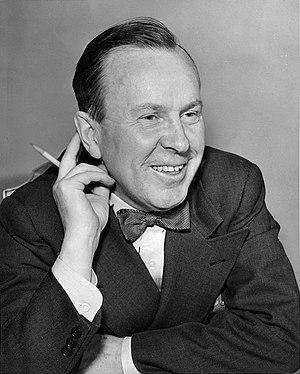
La 27ᵉ législature du Canada est en session du 18 janvier 1966 au 23 avril 1968. Sa composition est déterminée par les élections de 1965, tenues le 8 novembre 1965, et légèrement modifiée par des démissions et des élections partielles survenues avant les élections de 1968.
Cet article traite des événements qui se sont produits durant l'année 1963 au Canada.
La 26ᵉ législature du Canada fut en session du 16 mai 1963 au 8 septembre 1965. Sa composition fut déterminée par les élections de 1963, tenues le 8 avril 1963, et fut légèrement modifiée par des démissions et des élections partielles survenues avant la dissolution de la législature pour les élections de 1965.
Le prix Nobel de la paix récompense « la personnalité ou la communauté ayant le plus ou le mieux contribué au rapprochement des peuples, à la suppression ou à la réduction des armées permanentes, à la réunion et à la propagation des progrès pour la paix » selon les volontés, définies par le testament, d'Alfred Nobel. Cela comprend la lutte pour la paix, les droits de l'homme, l'aide humanitaire et la liberté.
Le classement des premiers ministres canadiens regroupe une série de sondages visant à évaluer les performances des individus ayant servi au poste de premier ministre du Canada. Les systèmes de classement sont généralement basés sur des enquêtes menées auprès d'historiens, d'économistes ou de politologues. L'ordre du classement repose sur les réalisations, le leadership, les échecs et les erreurs de chaque individu lors de son mandat.
L'histoire militaire du Canada couvre un millénaire d'actions armées sur le territoire actuel du pays et le rôle des Forces armées canadiennes dans les conflits ainsi que dans les opérations de maintien de la paix menées de par le monde. Pendant au moins dix mille ans, le territoire qui allait devenir le Canada fut le théâtre de guerres entre les tribus amérindiennes. L'arrivée des vikings à Terre-Neuve au Xᵉ siècle provoqua les premiers conflits entre Européens et autochtones. Aux XVIIᵉ et XVIIIᵉ siècles, la région fut une zone de conflits entre français et britanniques, tous deux s'étant alors alliés avec diverses tribus amérindiennes. À la suite du traité de Paris en 1763, la Grande-Bretagne sortit victorieuse du conflit si bien que les civils et militaires français encore présents, que la couronne espérait assimiler, furent déclarés « sujets britanniques ». Les troubles reprirent lorsque les colonies septentrionales choisirent de ne pas se joindre à la révolution américaine et de rester loyales à la couronne britannique.